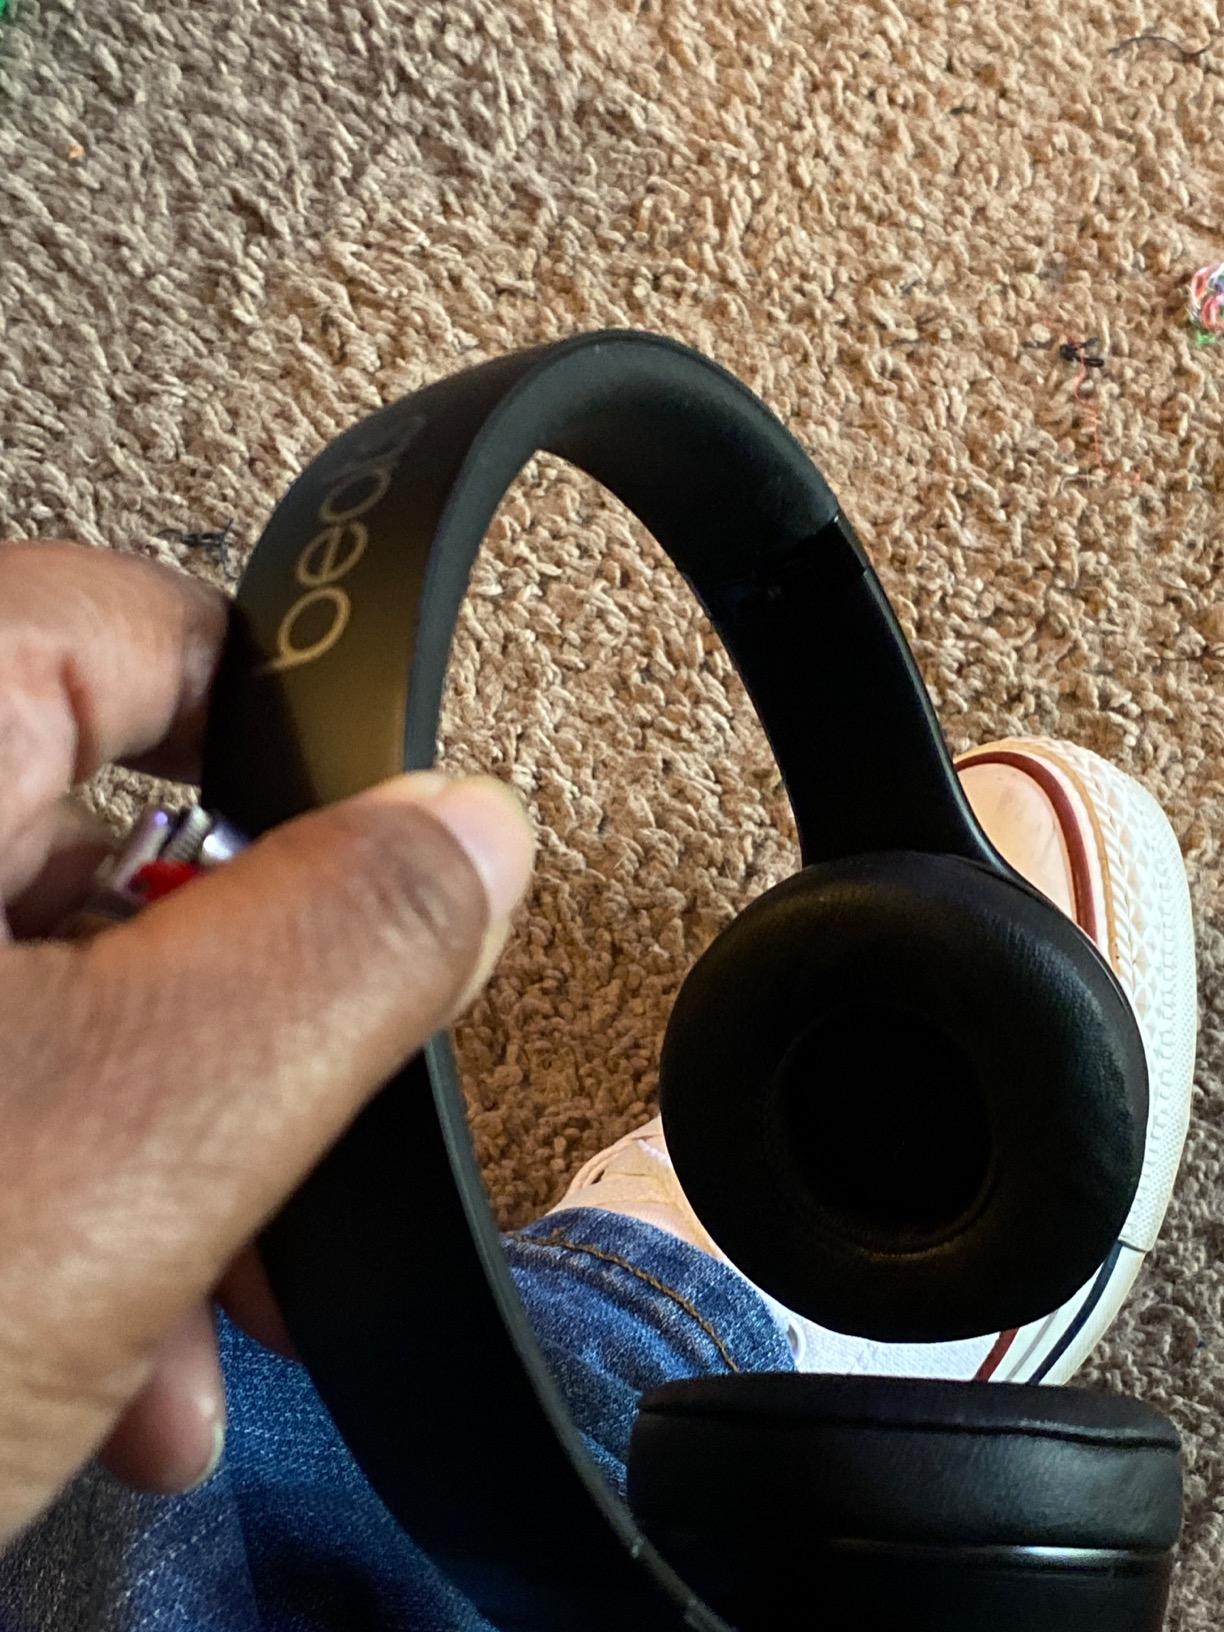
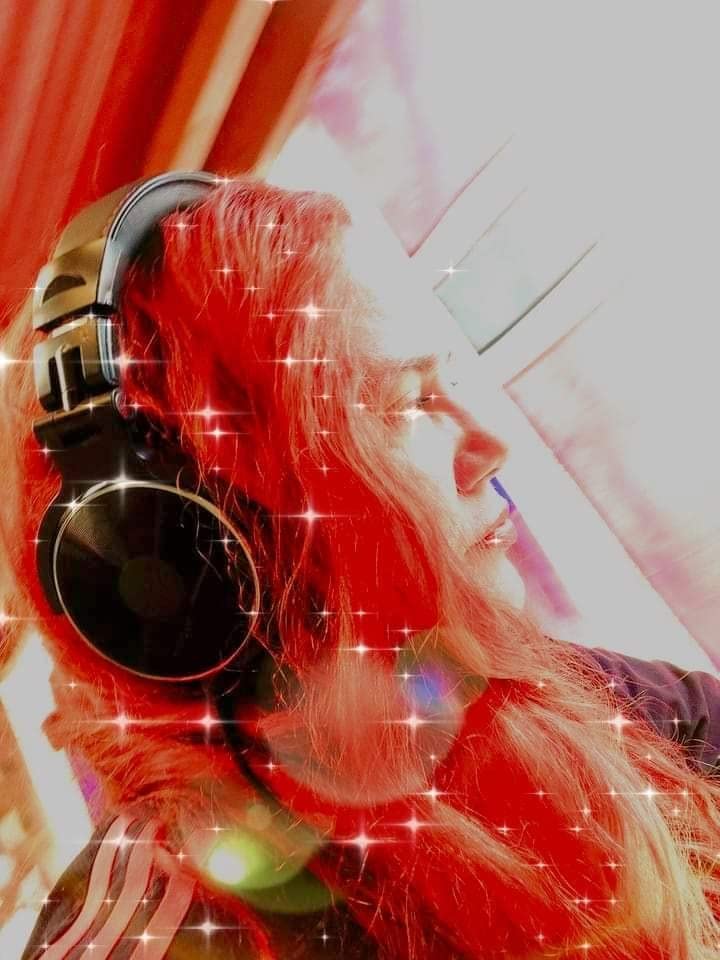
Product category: headphones
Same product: no